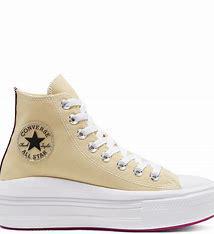
Brand: Converse
Model: Ctas Hi